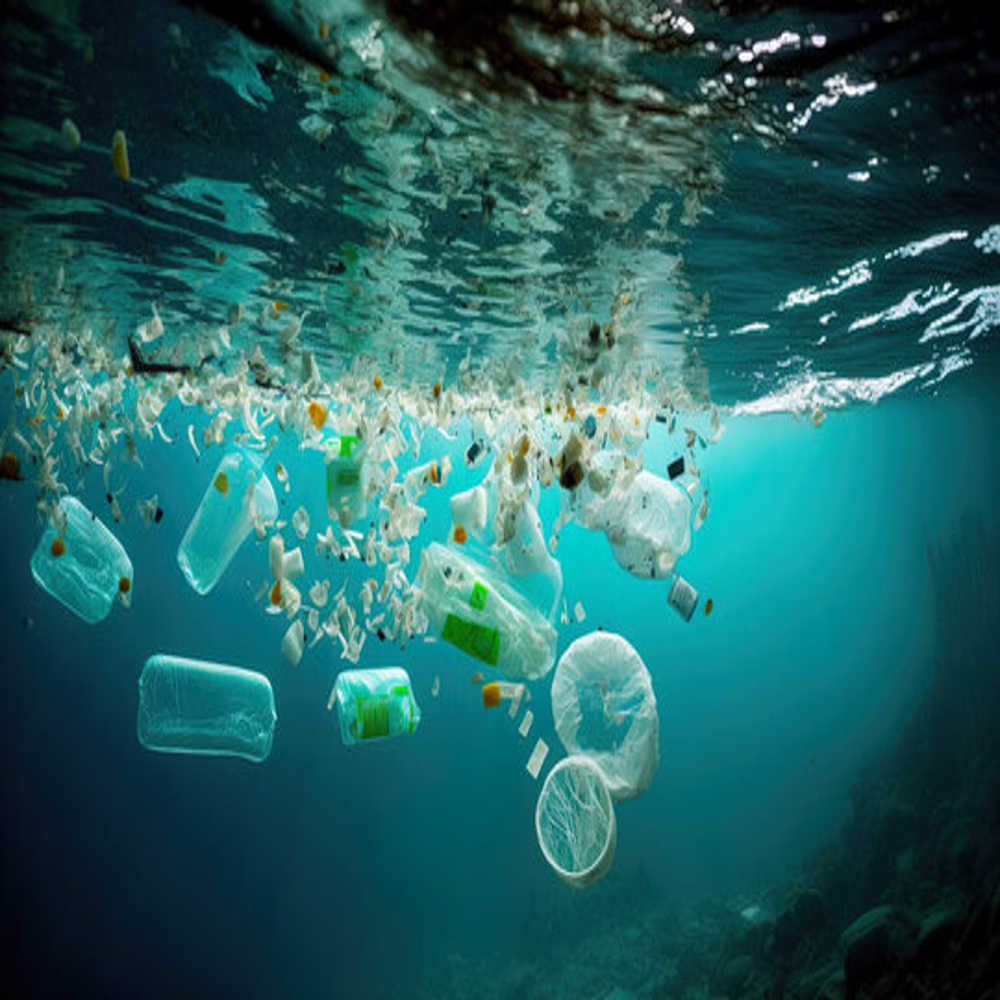
Body of water present: yes
Land polluted: no
Water polluted: yes
Pollution percentage: 60%